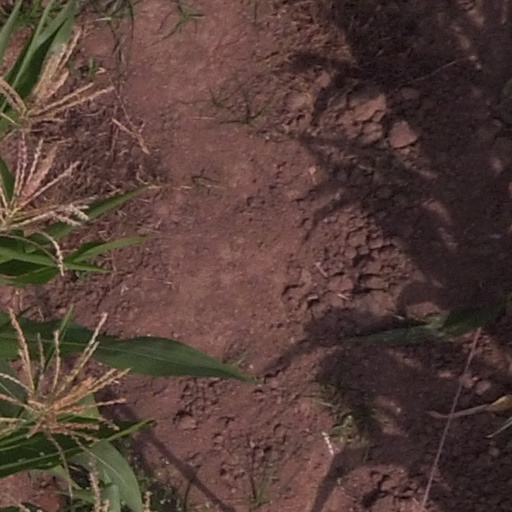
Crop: maize; corn